Rescue of Jews by Catholics during the Holocaust

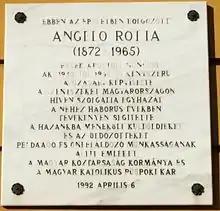
Memorial plaque to Papal Nuncio to Hungary, Angelo Rotta. Honored as a Righteous Gentile, he was active in saving Hungarian Jews.

Eugenio Pacelli (later Pope Pius XII) served as Pius XI's diplomatic representative in Germany (1917–1929) and then as Vatican Secretary of State (1929–1939), during which period he delivered multiple denunciations of Nazi racial ideology. As Secretary of State, Pacelli made some 55 protests against Nazi policies, including its "ideology of race". As the newly installed Nazi Government began to instigate its program of anti-antisemitism, Pope Pius XI, through Cardinal Pacelli, who was by then serving as Vatican Secretary of State, ordered the successor Papal Nuncio in Berlin, Cesare Orsenigo, to "look into whether and how it may be possible to become involved" in their aid. Orsenigo generally proved a poor instrument in this regard, concerned more with the anti-church policies of the Nazis and how these might affect German Catholics, than with taking action to help German Jews. In the assessment of historian Michael Phayer, Orsenigo did intervene on behalf of the Jews, but only seldom, and apart from his attempt to halt a plan to "resettle" Jews married to Christians, when directed by the Holy See to protest against mistreatment of Jews, he did so "timidly".